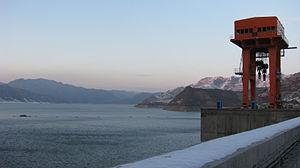
Le barrage de Yunfeng est un barrage-poids construit sur le Yalou à la frontière de la Chine et de la Corée du Nord. Il se trouve à 33 km au nord des villes de Ji'an et de Manpho. Son rôle principal est de fournir de l'électricité et il fait tourner une centrale électrique de 400 MW.